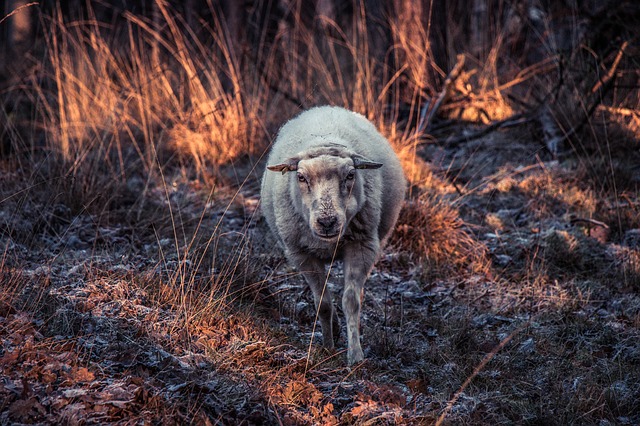
Label: pecora